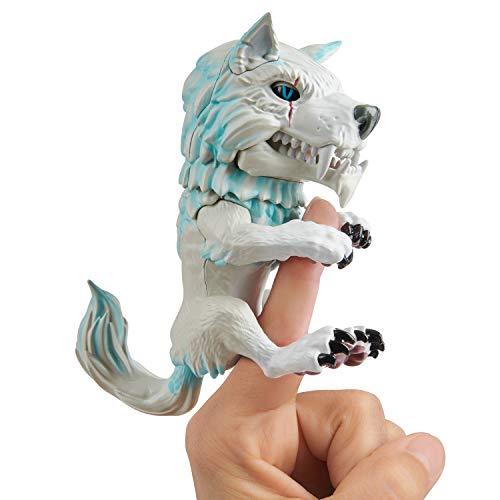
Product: Untamed Dire Wolf by Fingerlings – Blizzard (White and Blue) – Interactive Collectible Toy – By WowWee
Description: Plays like a puppy in tame mode.
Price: $8.54
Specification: ProductDimensions:4.3x2.4x5.1inches|ItemWeight:3.52ounces|ShippingWeight:9.1ounces(Viewshippingratesandpolicies)|ASIN:B07GFQX3Q8|Itemmodelnumber:3962|Manufacturerrecommendedage:5-15years|Batteries:4LR44batteriesrequired.(included)